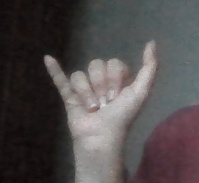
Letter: ya